Mushtaq Khan

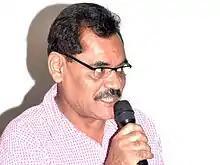

Mushtaq Khan (born December 31, 1959) is an Indian film and television actor and comedian who has worked in several Hindi films in a career spanning three decades. He is best known for his roles in films like "Hum Hain Rahi Pyar Ke" (1993), "Jodi No.1" (2001) and "Welcome" (2007).